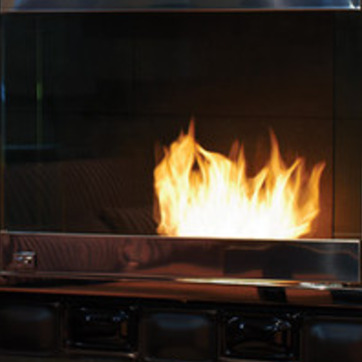
Material: other